Northern Ireland

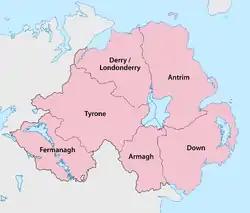
The traditional counties of Northern Ireland

The region now known as Northern Ireland was historically inhabited by Irish-speaking, predominantly Catholic Gaels. It consisted of several Gaelic kingdoms within the province of Ulster. In 1169, Ireland was invaded by Anglo-Norman forces under the English crown, initiating centuries of foreign dominance. While English authority spread across much of Ireland, Ulster's major Gaelic kingdoms largely retained their autonomy, with English control limited to parts of the eastern coast.